Thomas Coke, 1st Earl of Leicester (seventh creation)

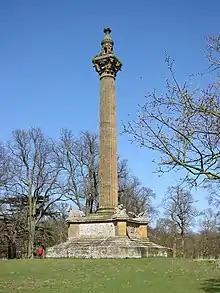
Coke monument, Holkham Hall

Coke was re-elected to Parliament in 1790, at a time of great political trouble. The French Revolution a year earlier had torn the Whig party in half, with Coke and Fox in the isolated minority who supported the revolutionaries as their acts became more brutal. With the declaration of war in 1793, an impact was finally felt in Britain with a rise in agricultural prices and rent. It also led to the establishment of local yeomanry forces to defend the country, something Coke opposed. This reduced his popularity in Norfolk and led to suspicions he might be a Jacobin, to the point where he was forced to publicly declare that he was not a Republican and "detested their principles". Eventually, in late September 1798, he raised the Holkham Yeoman Cavalry, commanding it as a Major, to defend against any invasion. This unit was dissolved in 1802 with the Peace of Amiens, but after war broke out again a year later more volunteer regiments were formed. Coke was notably absent from any preparations for defence, feeling that the risks of invasion were exaggerated, but was eventually persuaded by public opinion to reform the Yeoman Cavalry in 1803; it was again dissolved in 1805.